Vicente Gómez (politician)

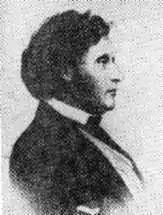
Vicente Gómez

Vicente Gómez, born in Honduras, was President of El Salvador from 1 to 15 February 1854.